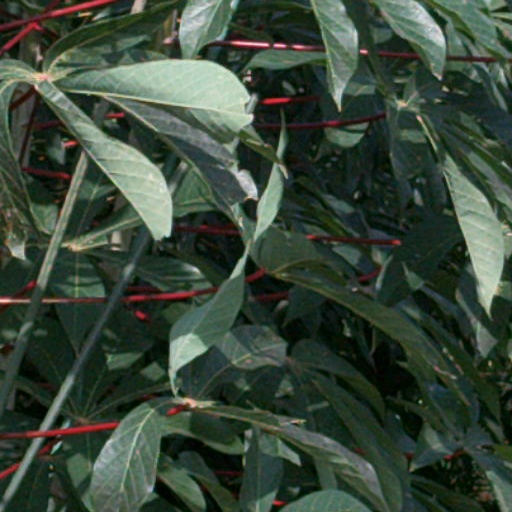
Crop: cassava